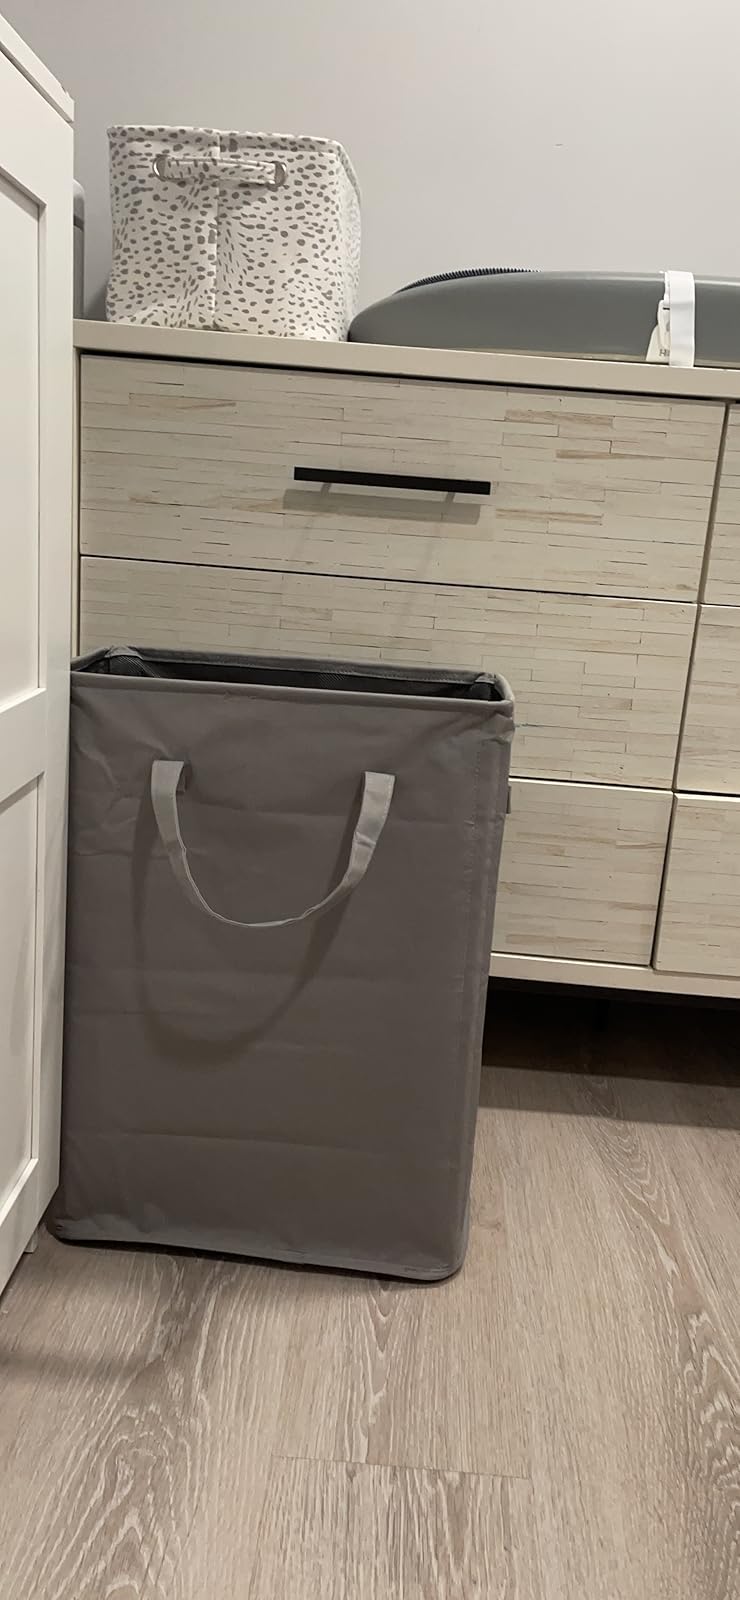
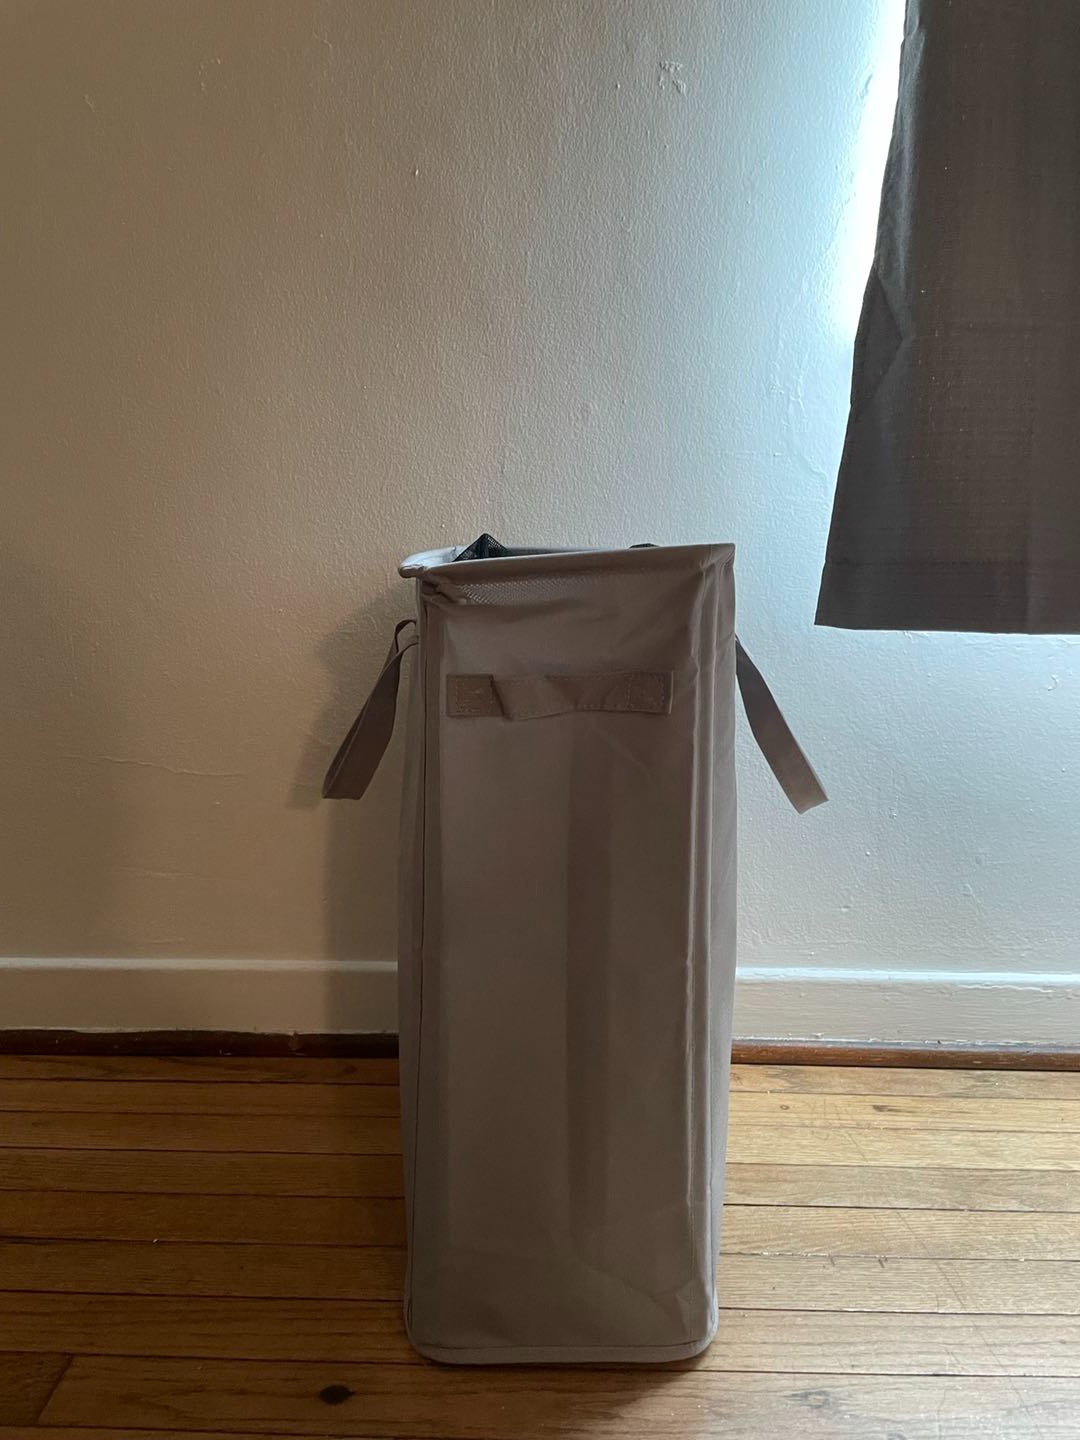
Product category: items_hamper
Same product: yes